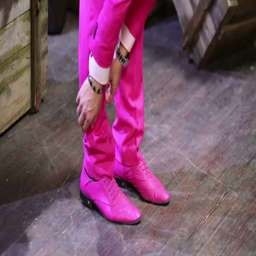
man in pink clothes and shoes shake pants on the floor